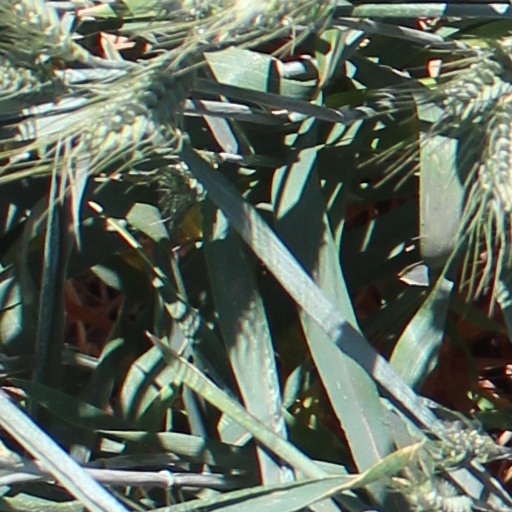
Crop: wheat